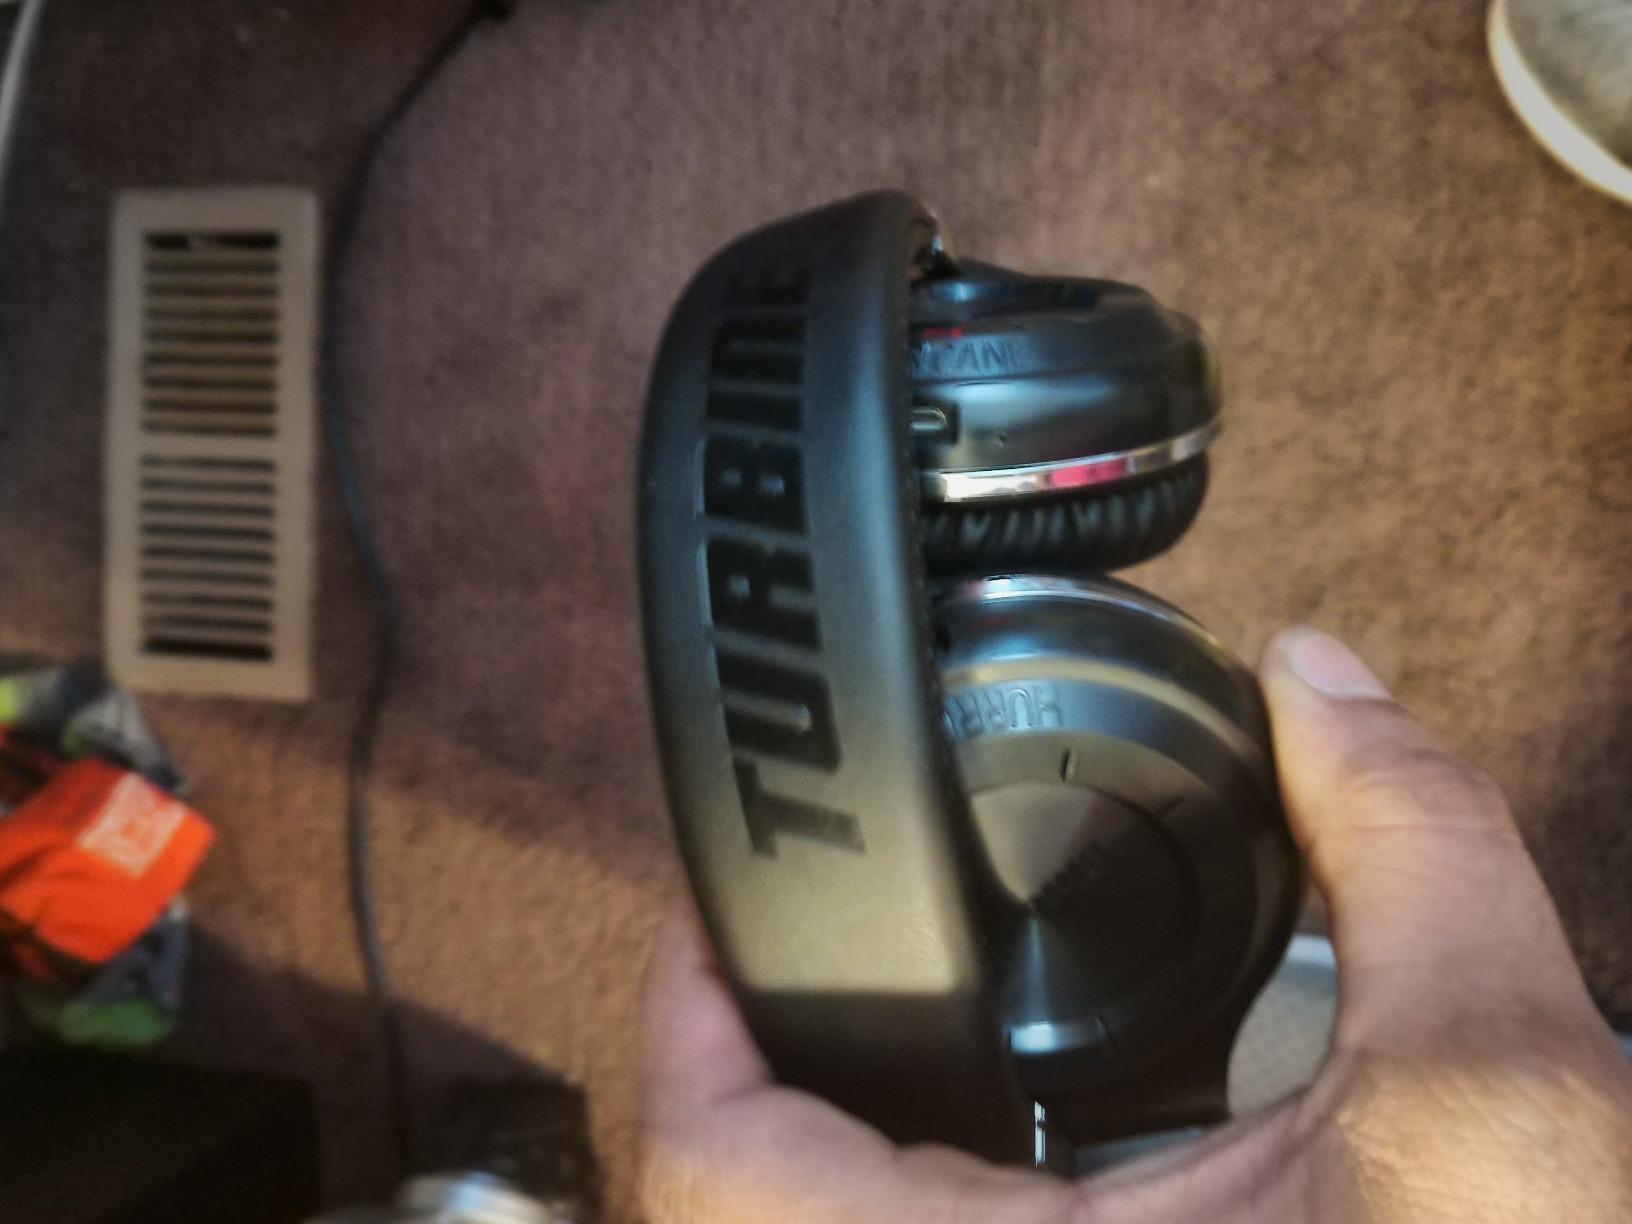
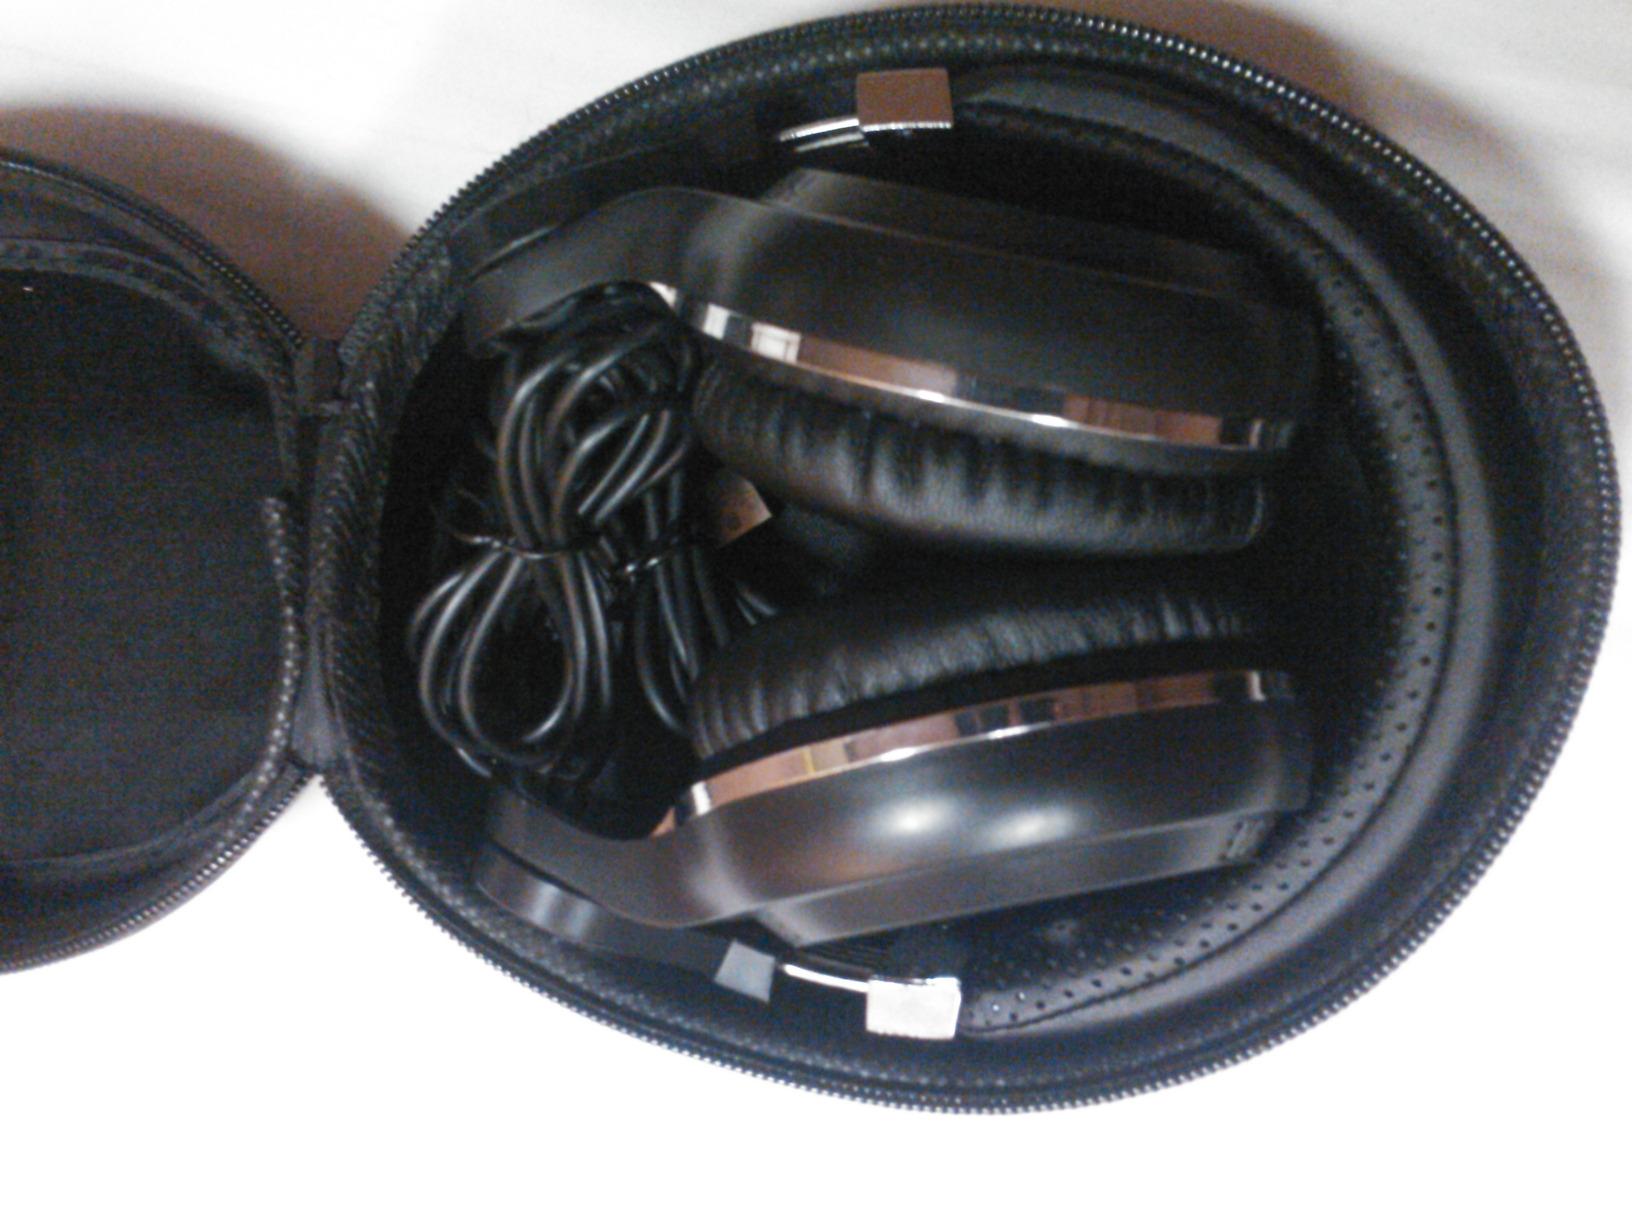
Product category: headphones
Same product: yes